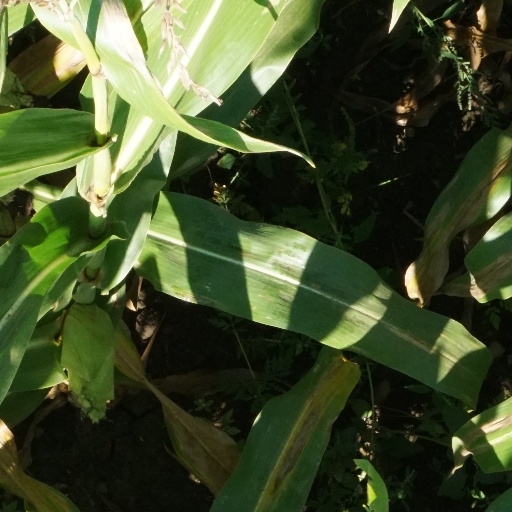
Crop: maize; corn